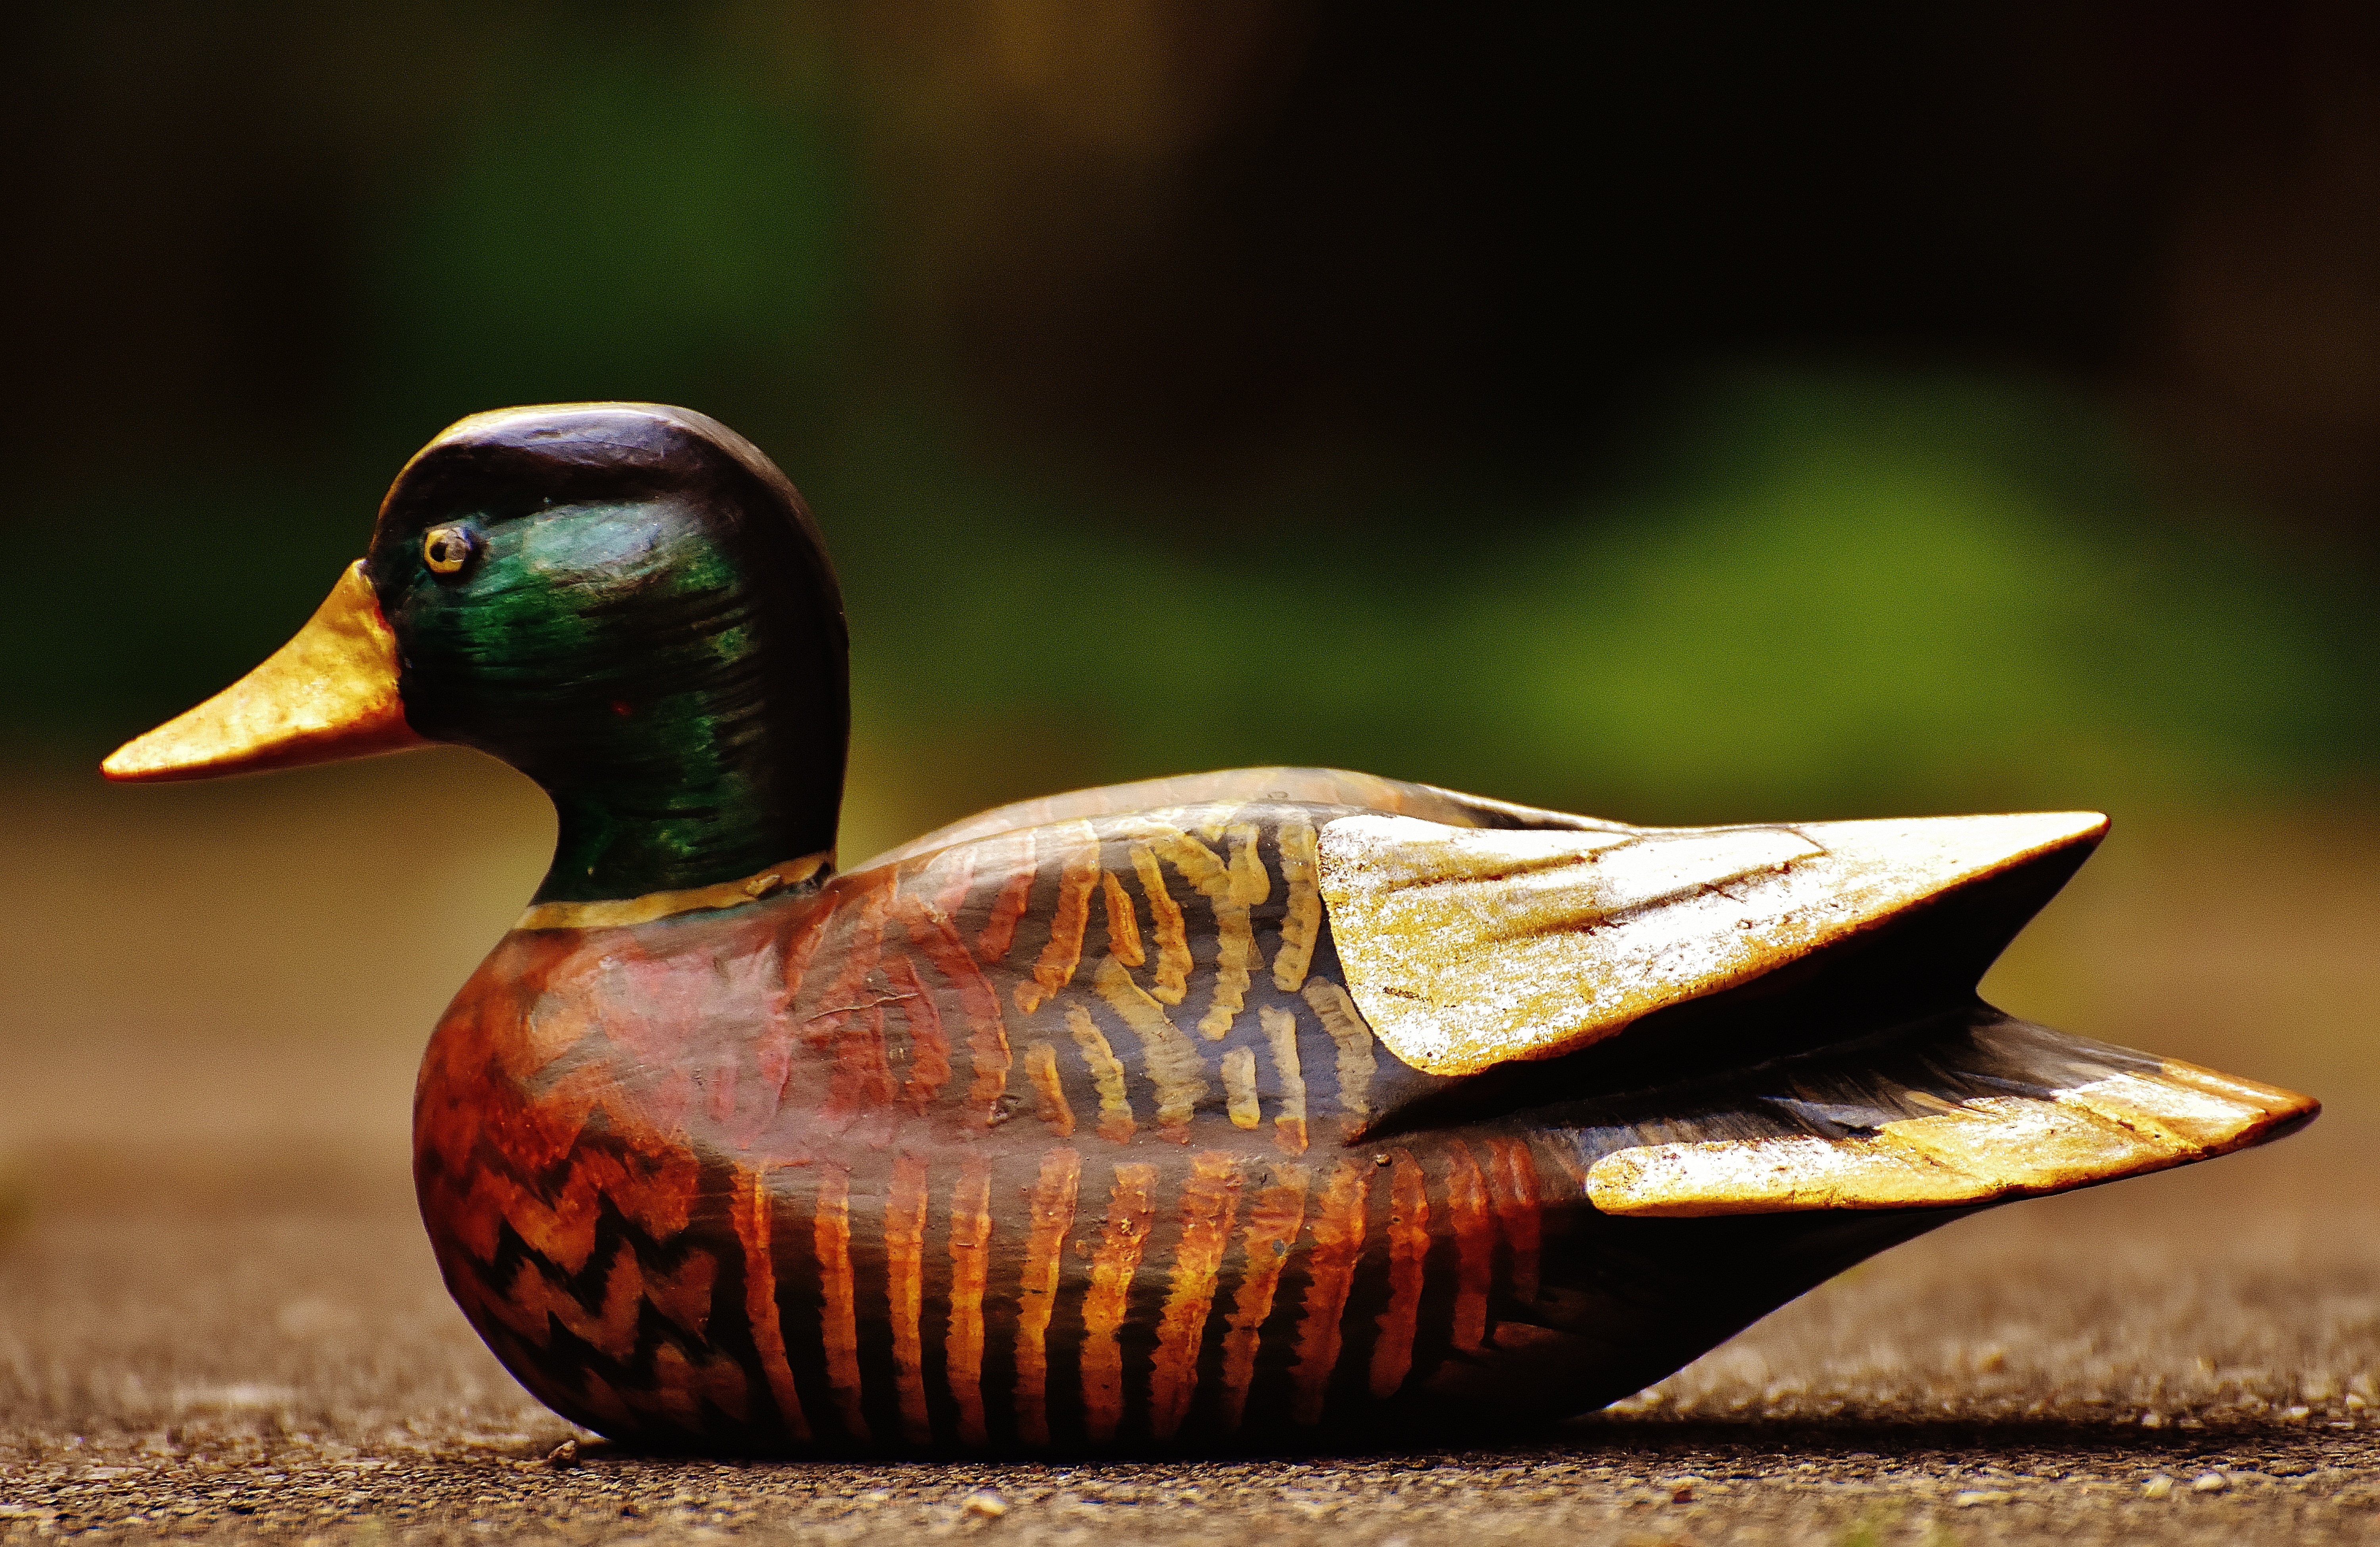
nature, bird, wing, wood, sweet, animal, cute, wildlife, green, beak, colorful, fauna, fig, deco, close up, art, duck, vertebrate, waterfowl, water bird, mallard, macro photography, ducks geese and swans